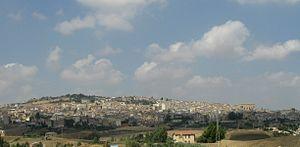
Aragona est une commune de la province d'Agrigente en Sicile.